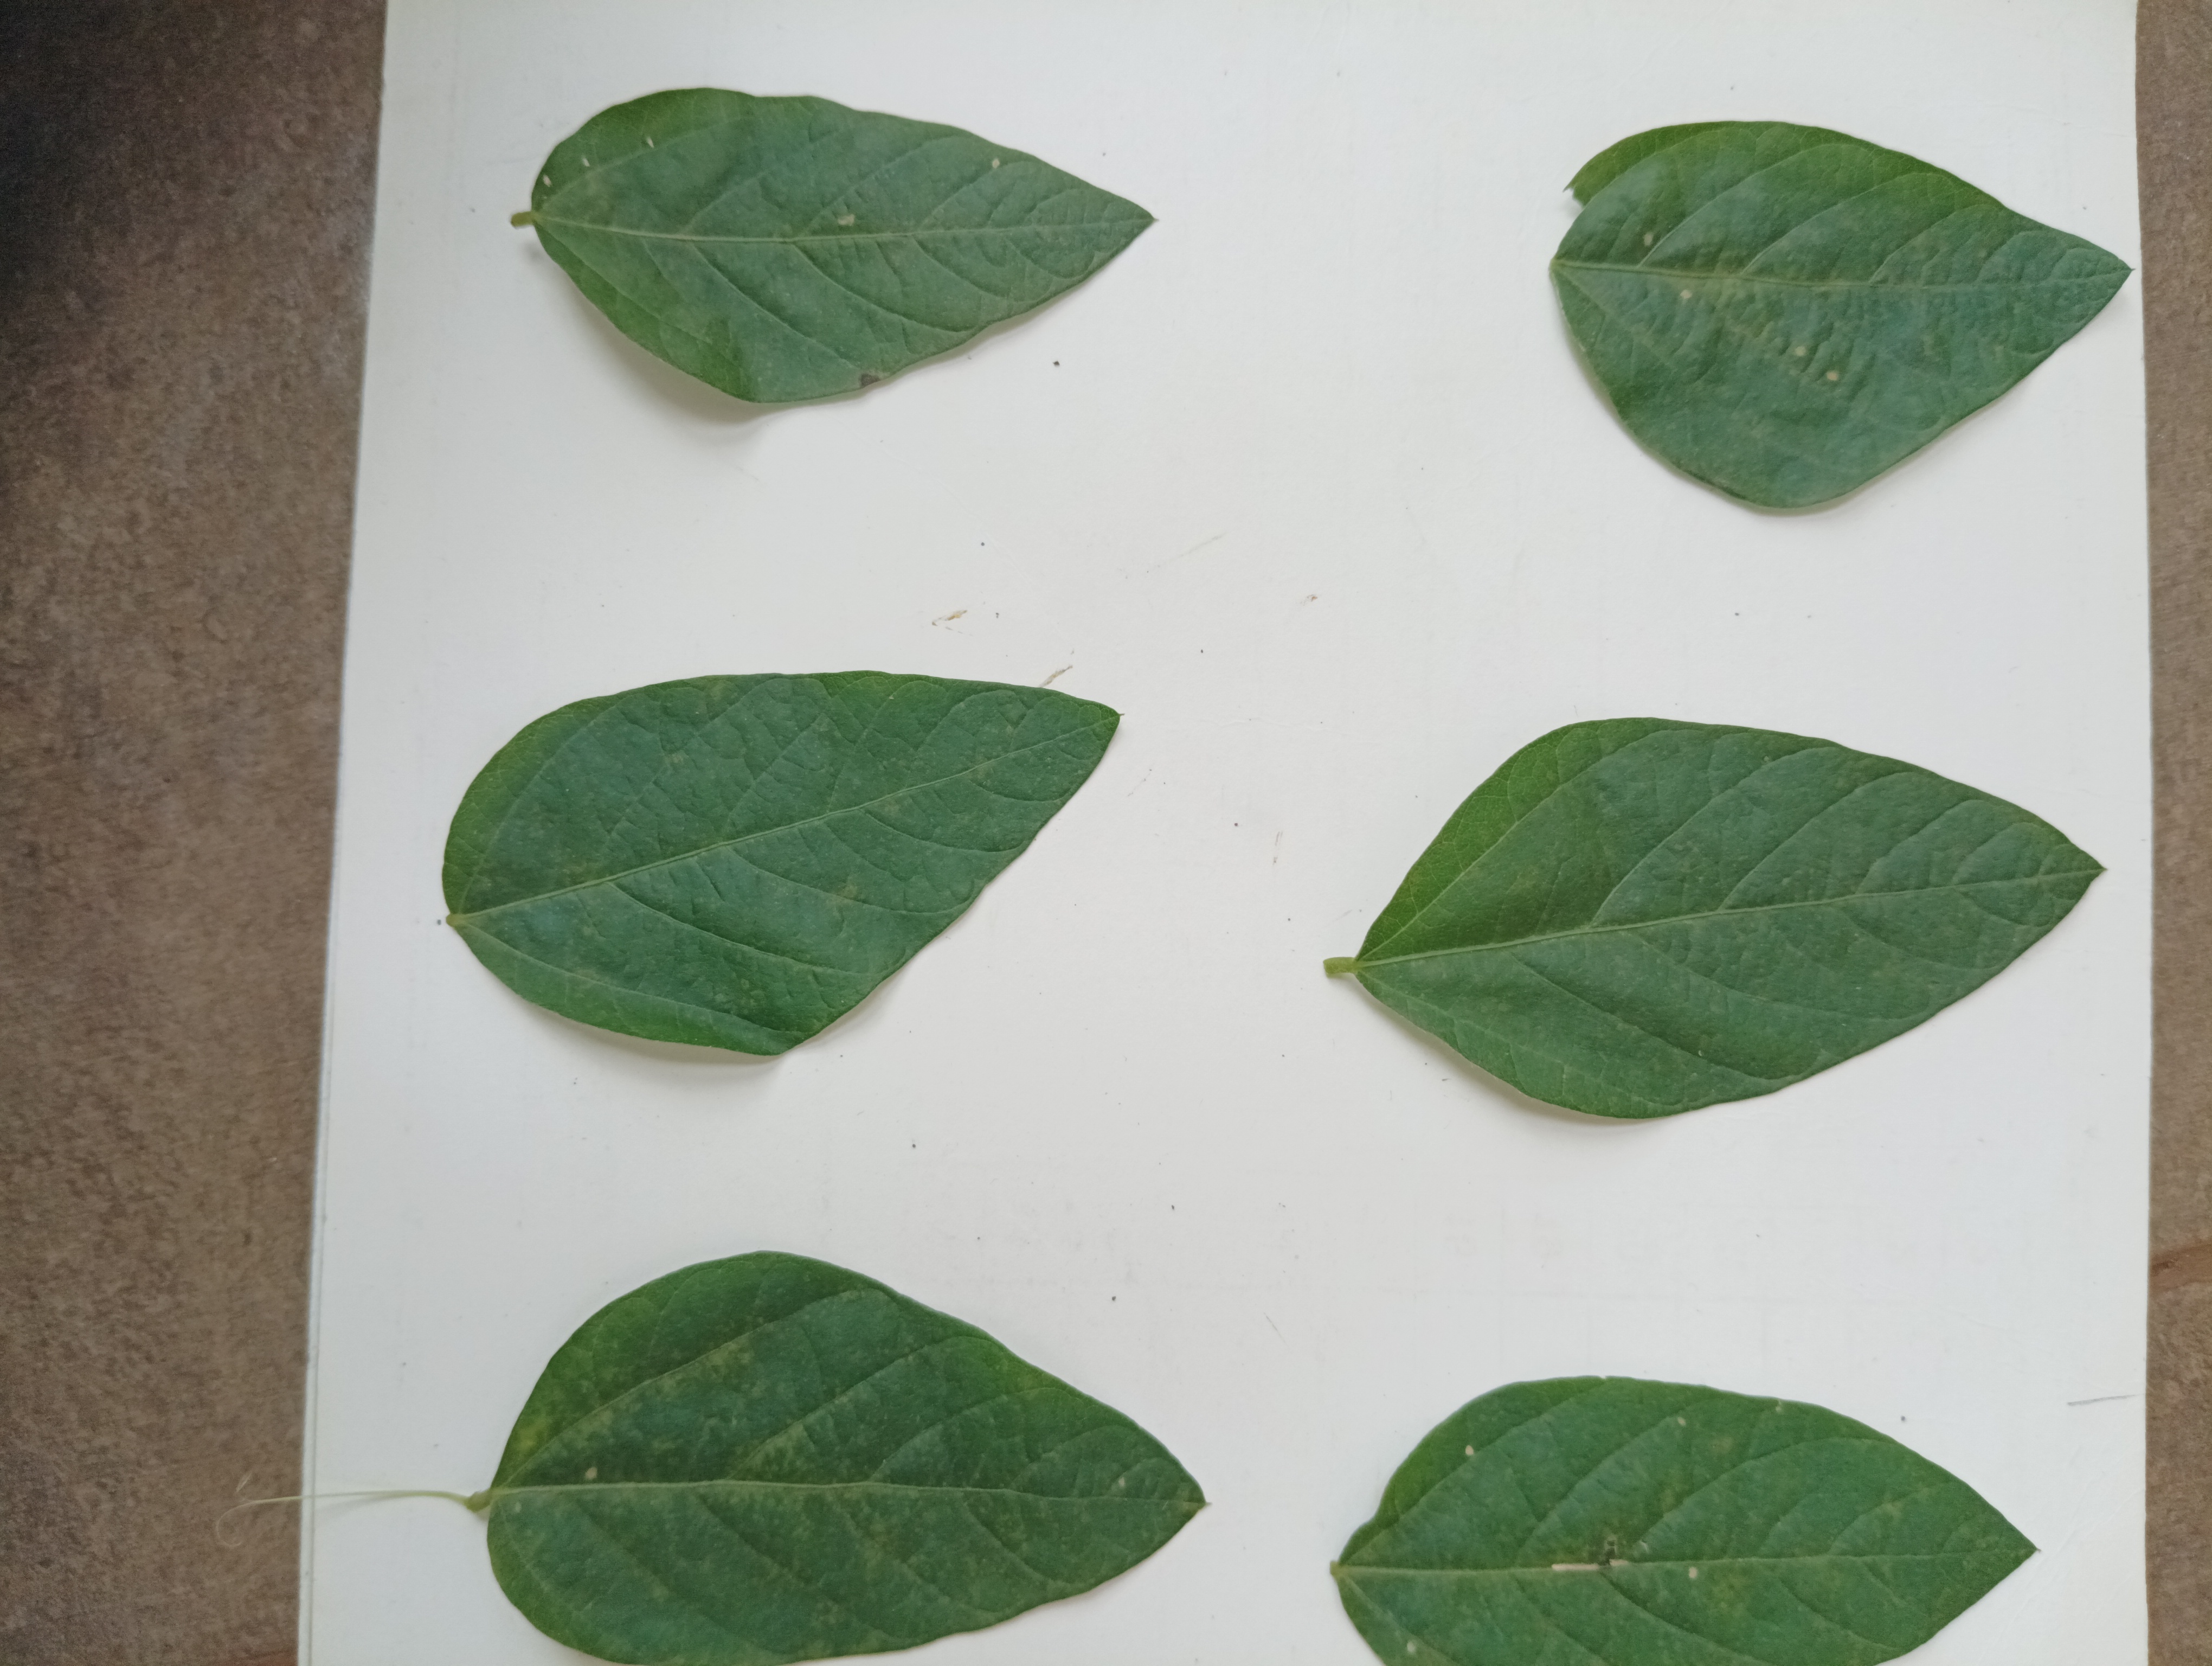
Label: Healthy